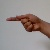
The image shows a hand gesture representing the letter 'G' in Indian Sign Language.